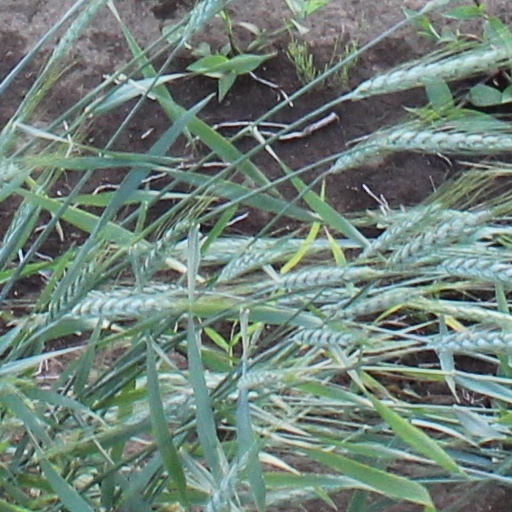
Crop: wheat